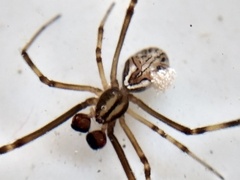
Species: Lactrodectus_hesperus